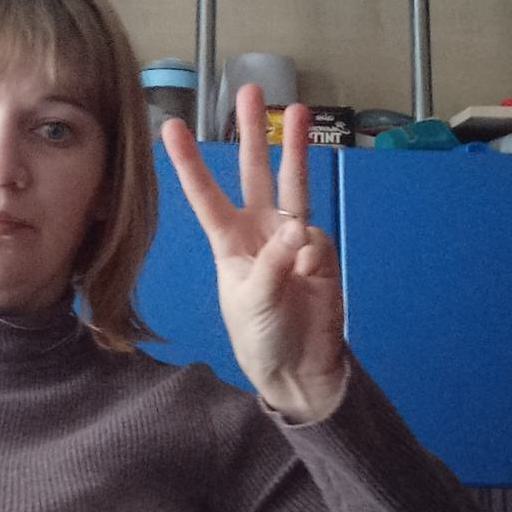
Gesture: three